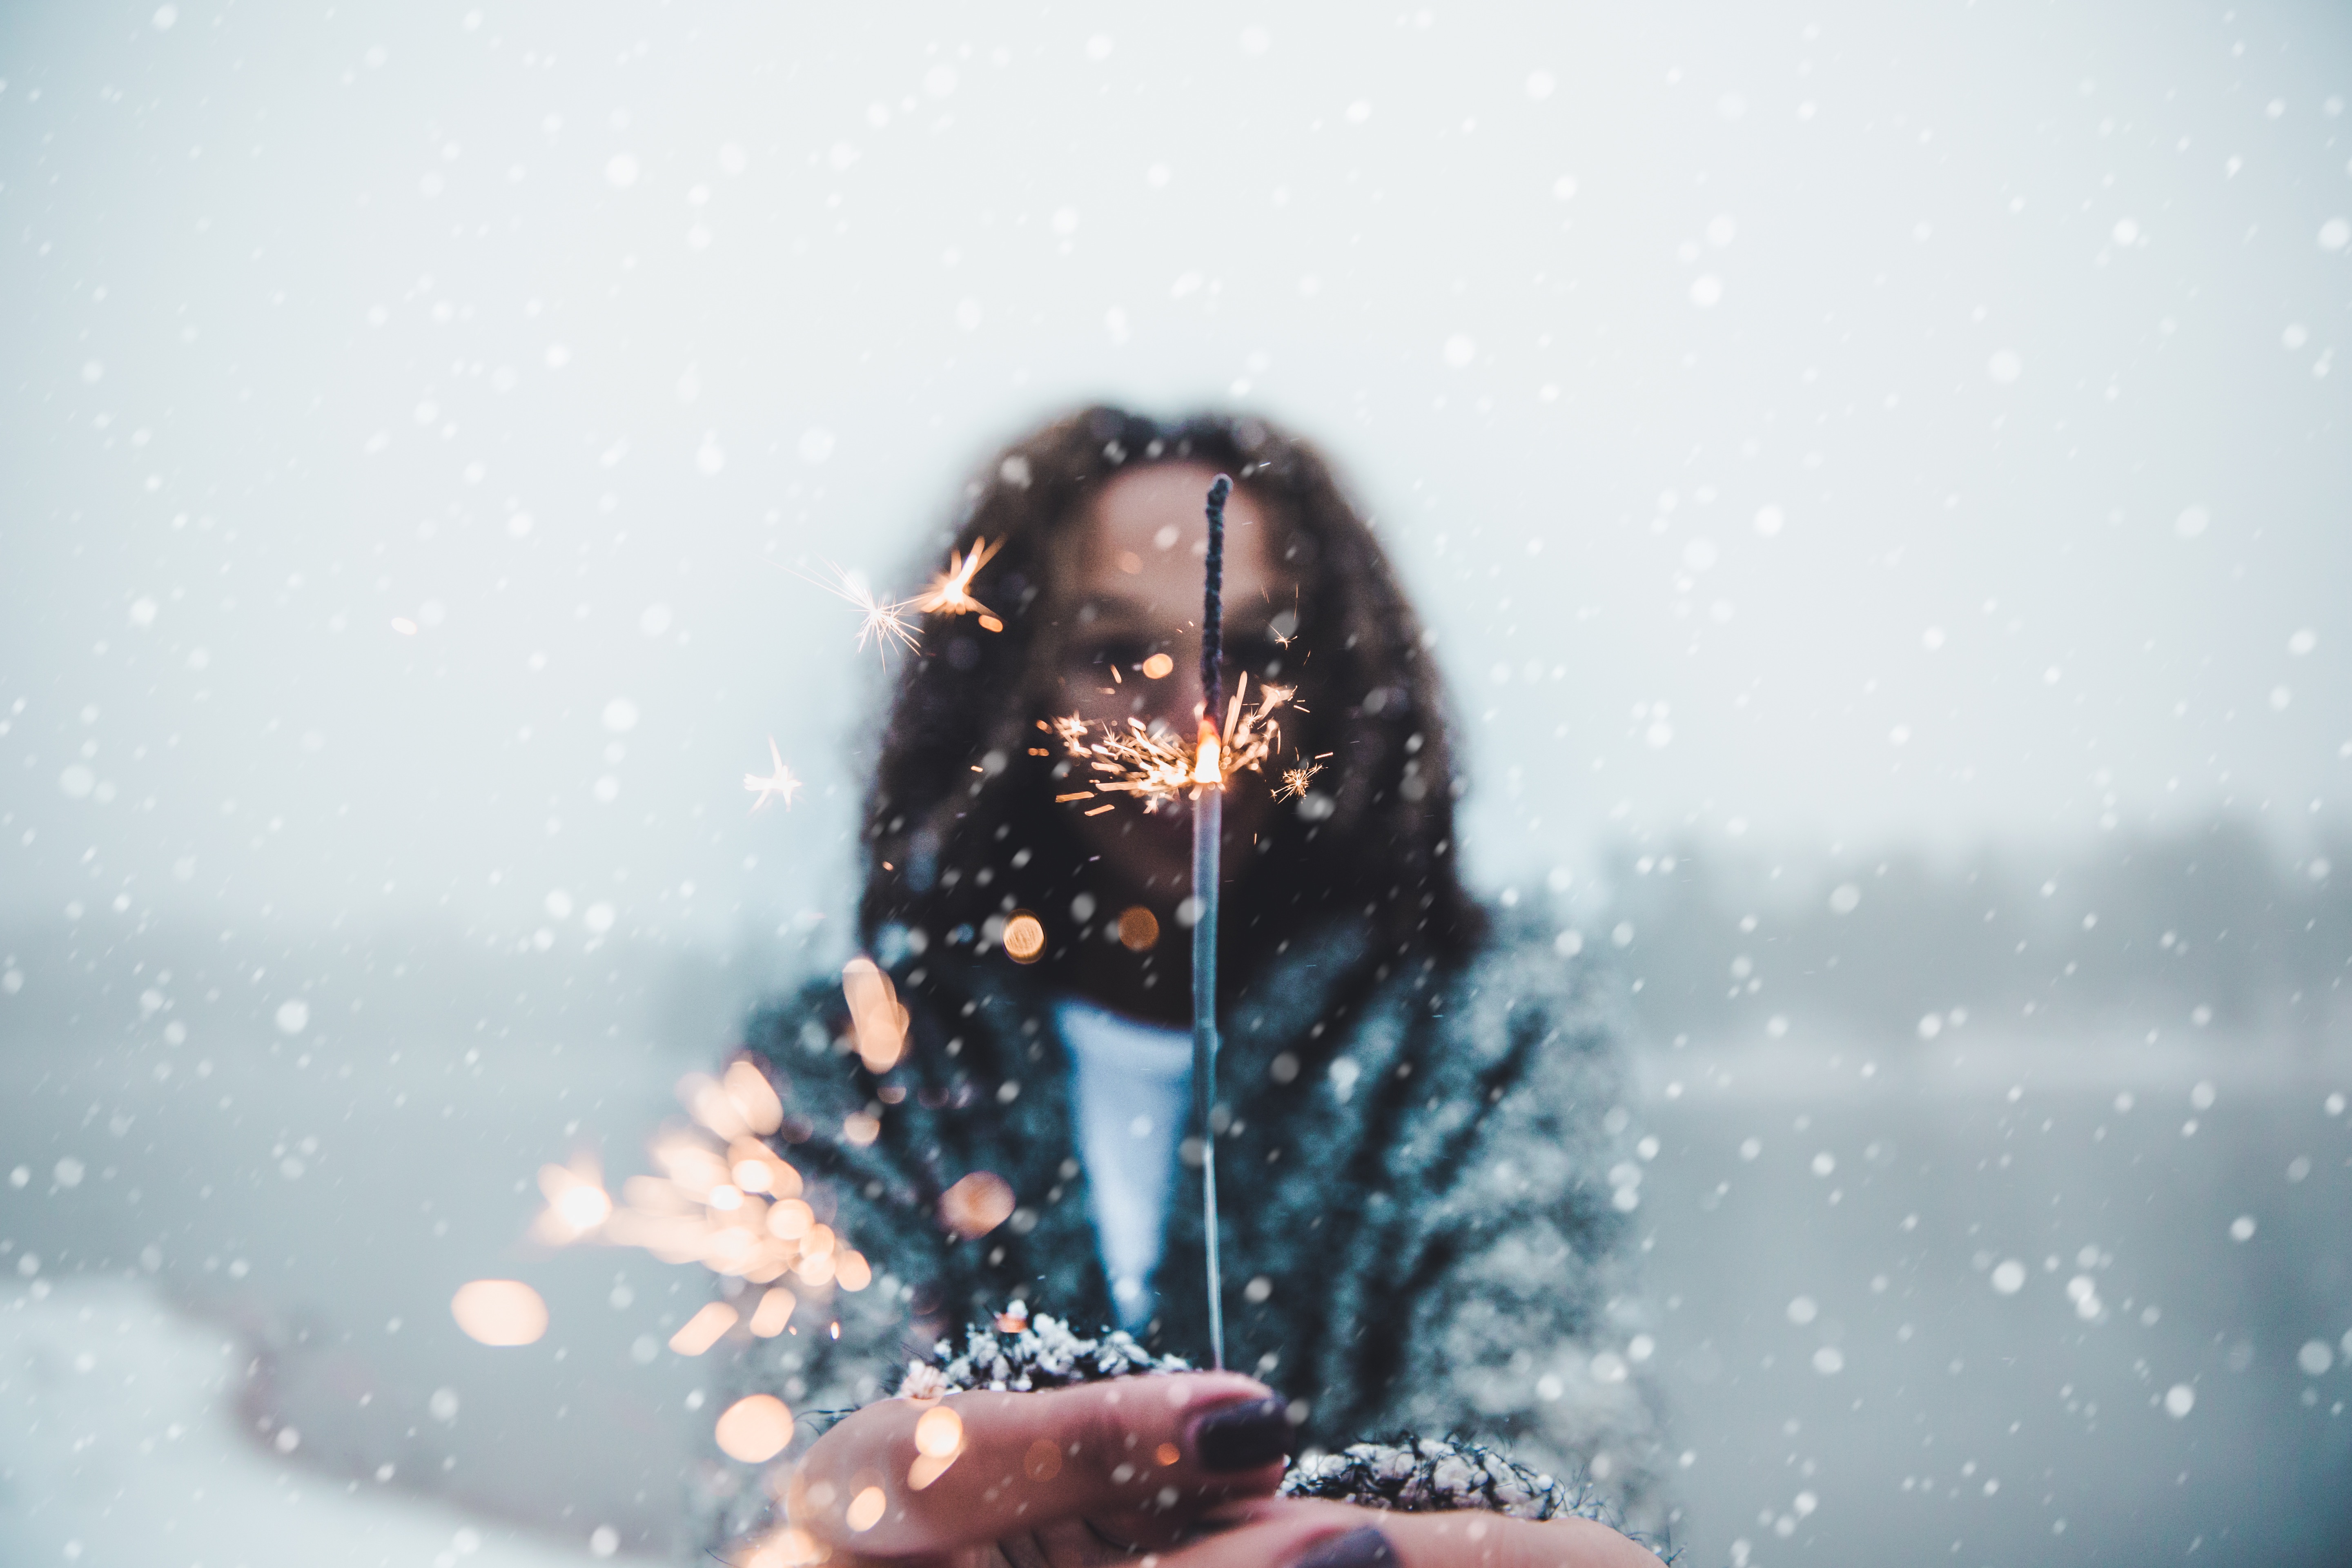
hand, snow, cold, winter, woman, photography, sunlight, female, weather, blue, lady, season, photograph, beauty, emotion, photo shoot